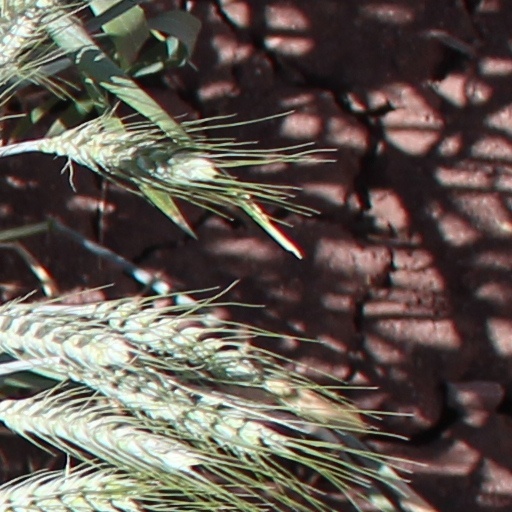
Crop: wheat